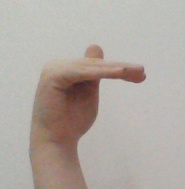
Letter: khaa